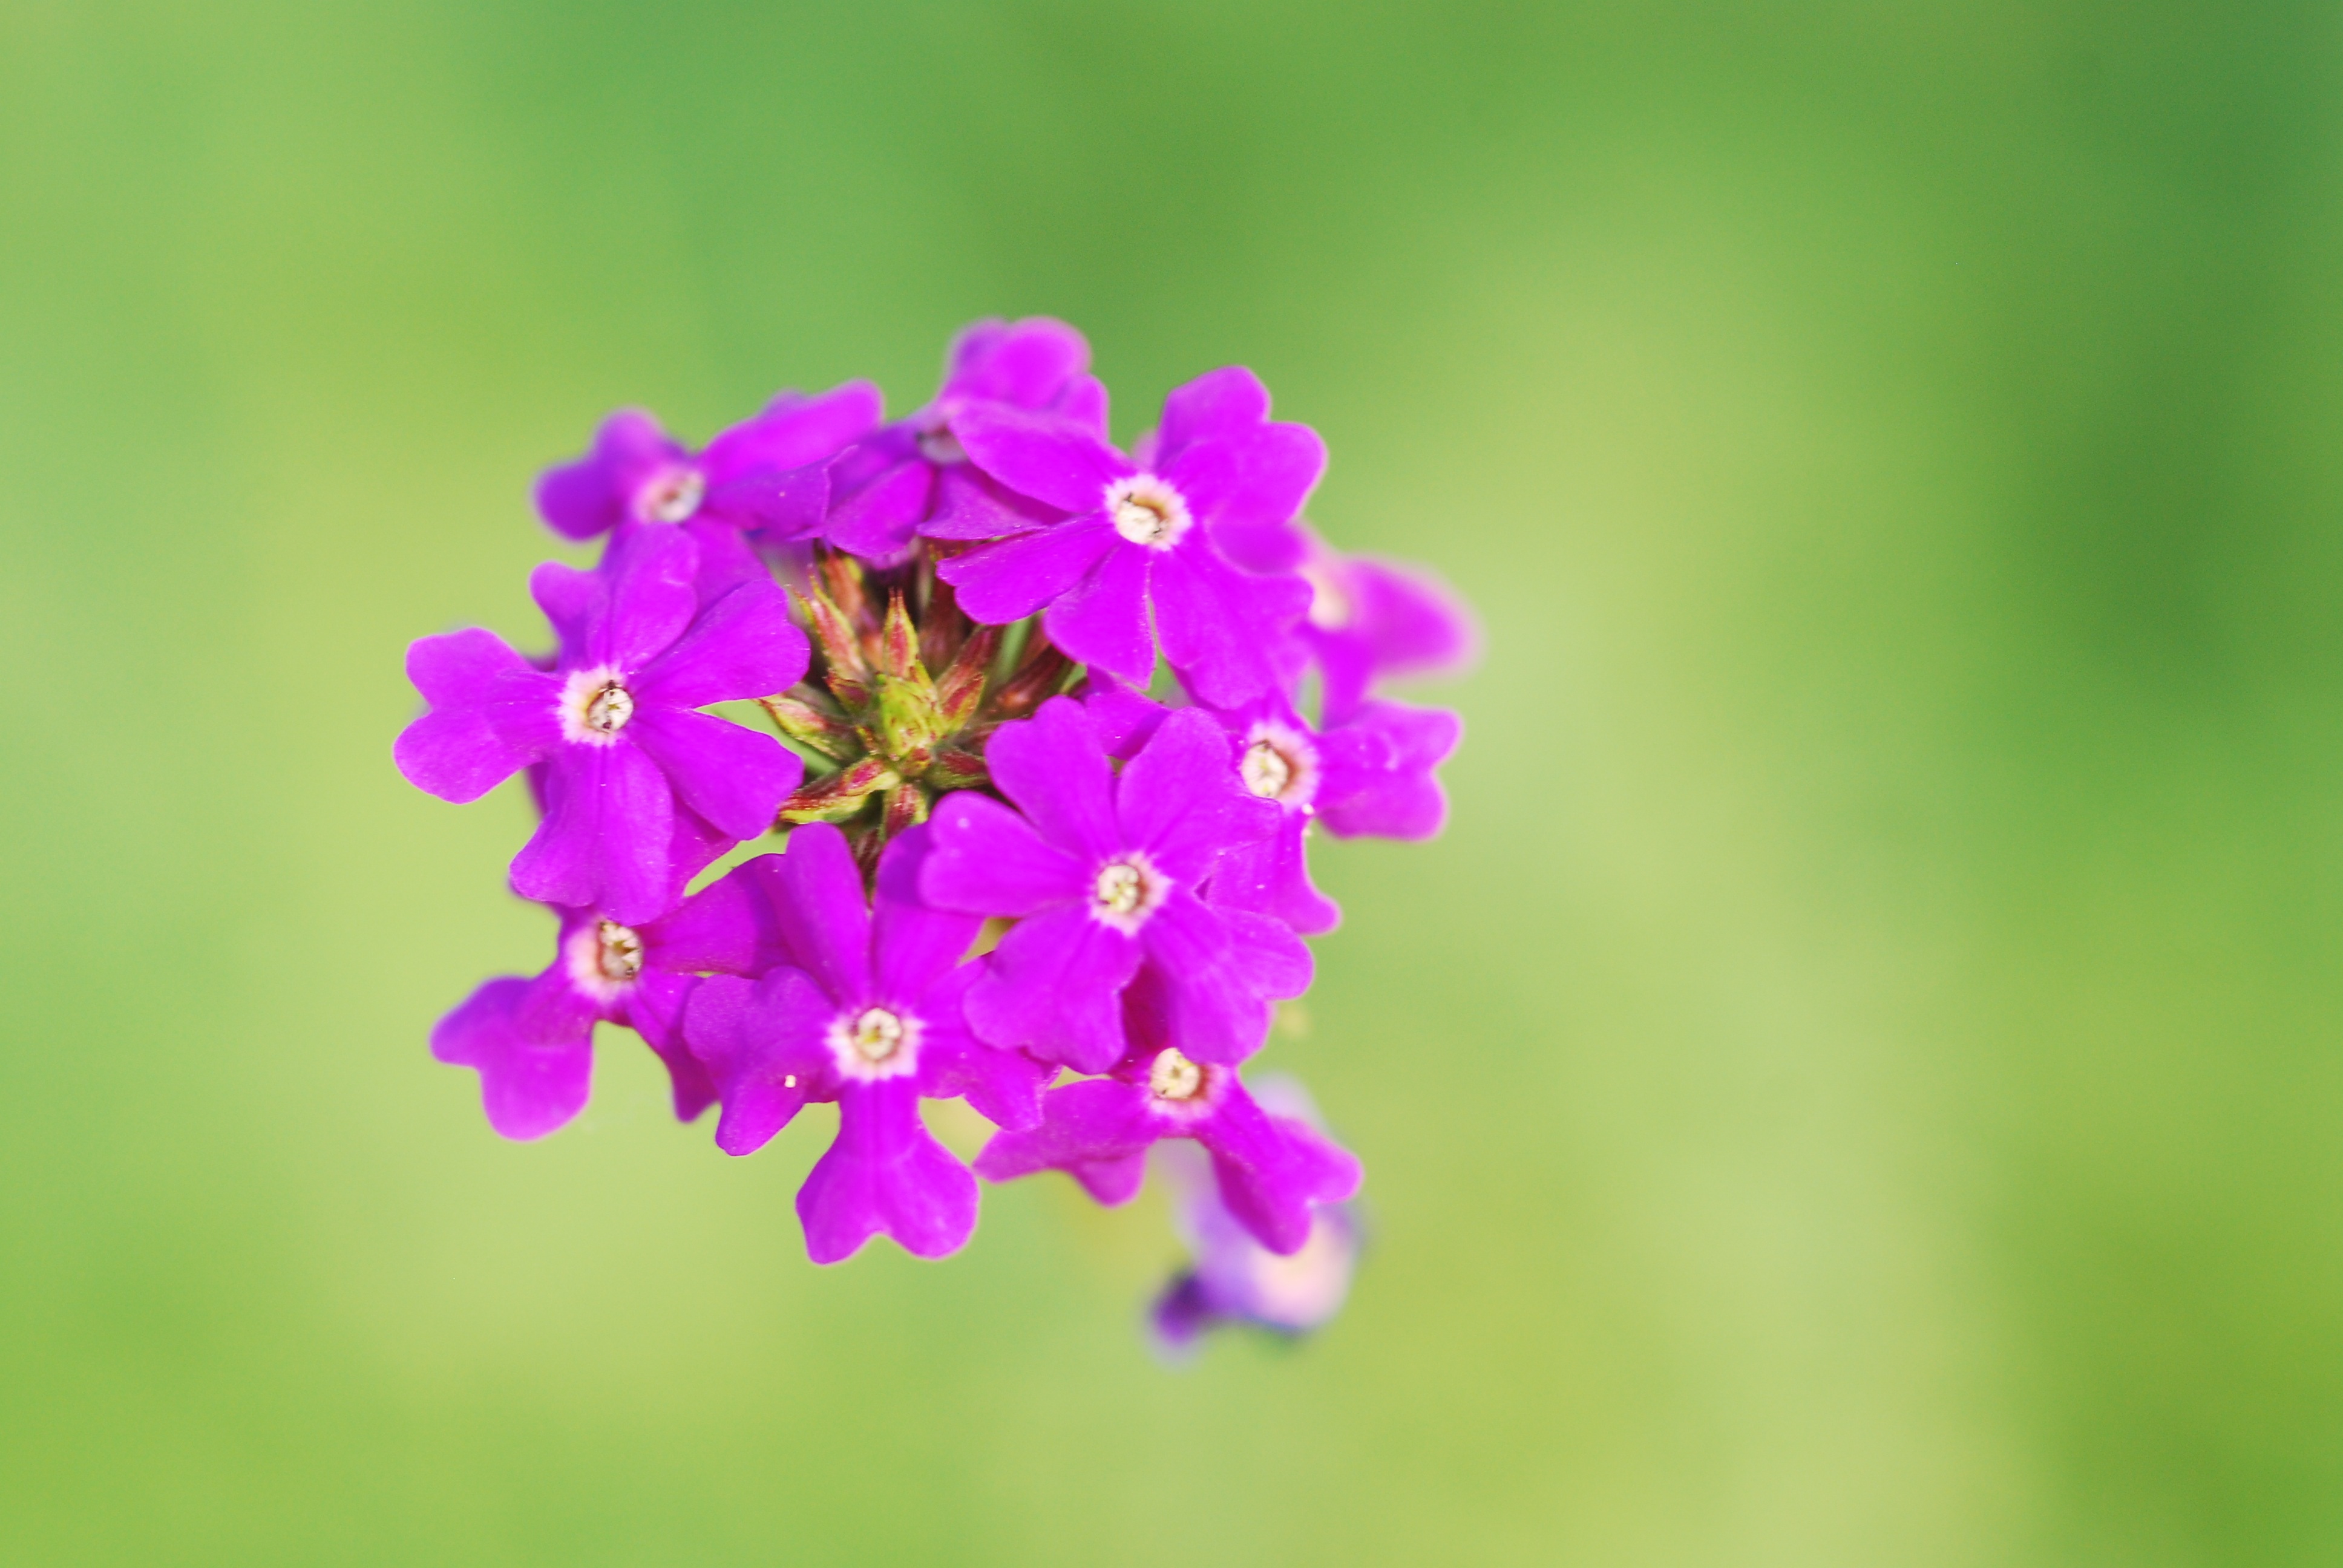
nature, blossom, plant, flower, petal, bloom, herb, flora, wildflower, flowers, background, violet, wallpaper, beautiful, lilac, macro photography, flowering plant, verbena, verbena family, annual plant, land plant